Pyramid of Pepi I

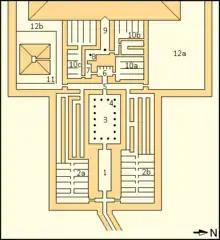
Map of Pepi I's mortuary temple

The west and south walls of the antechamber are inscribed with texts whose core theme revolves around the transition from the human to the celestial realm. The north wall contains two groups of texts: those concerning the king's ascent to the sky, which don't otherwise appear in the antechamber of other pyramids, and those concerned with the king's transformation into Horus. The east wall of the antechamber bears spells that protect and provide for the king. The passage into the "serdab" is inscribed with the Morning Ritual, but the "serdab" itself was left uninscribed.